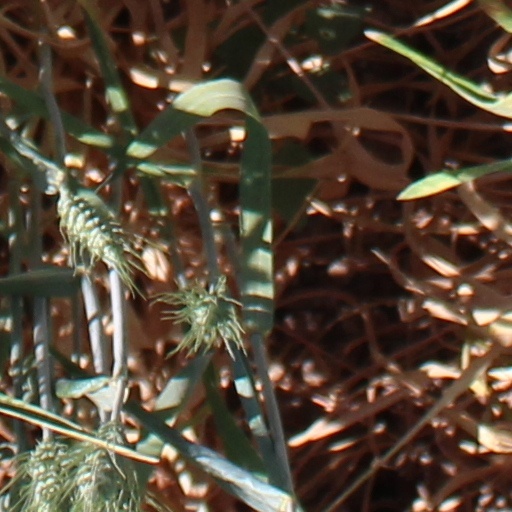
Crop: wheat